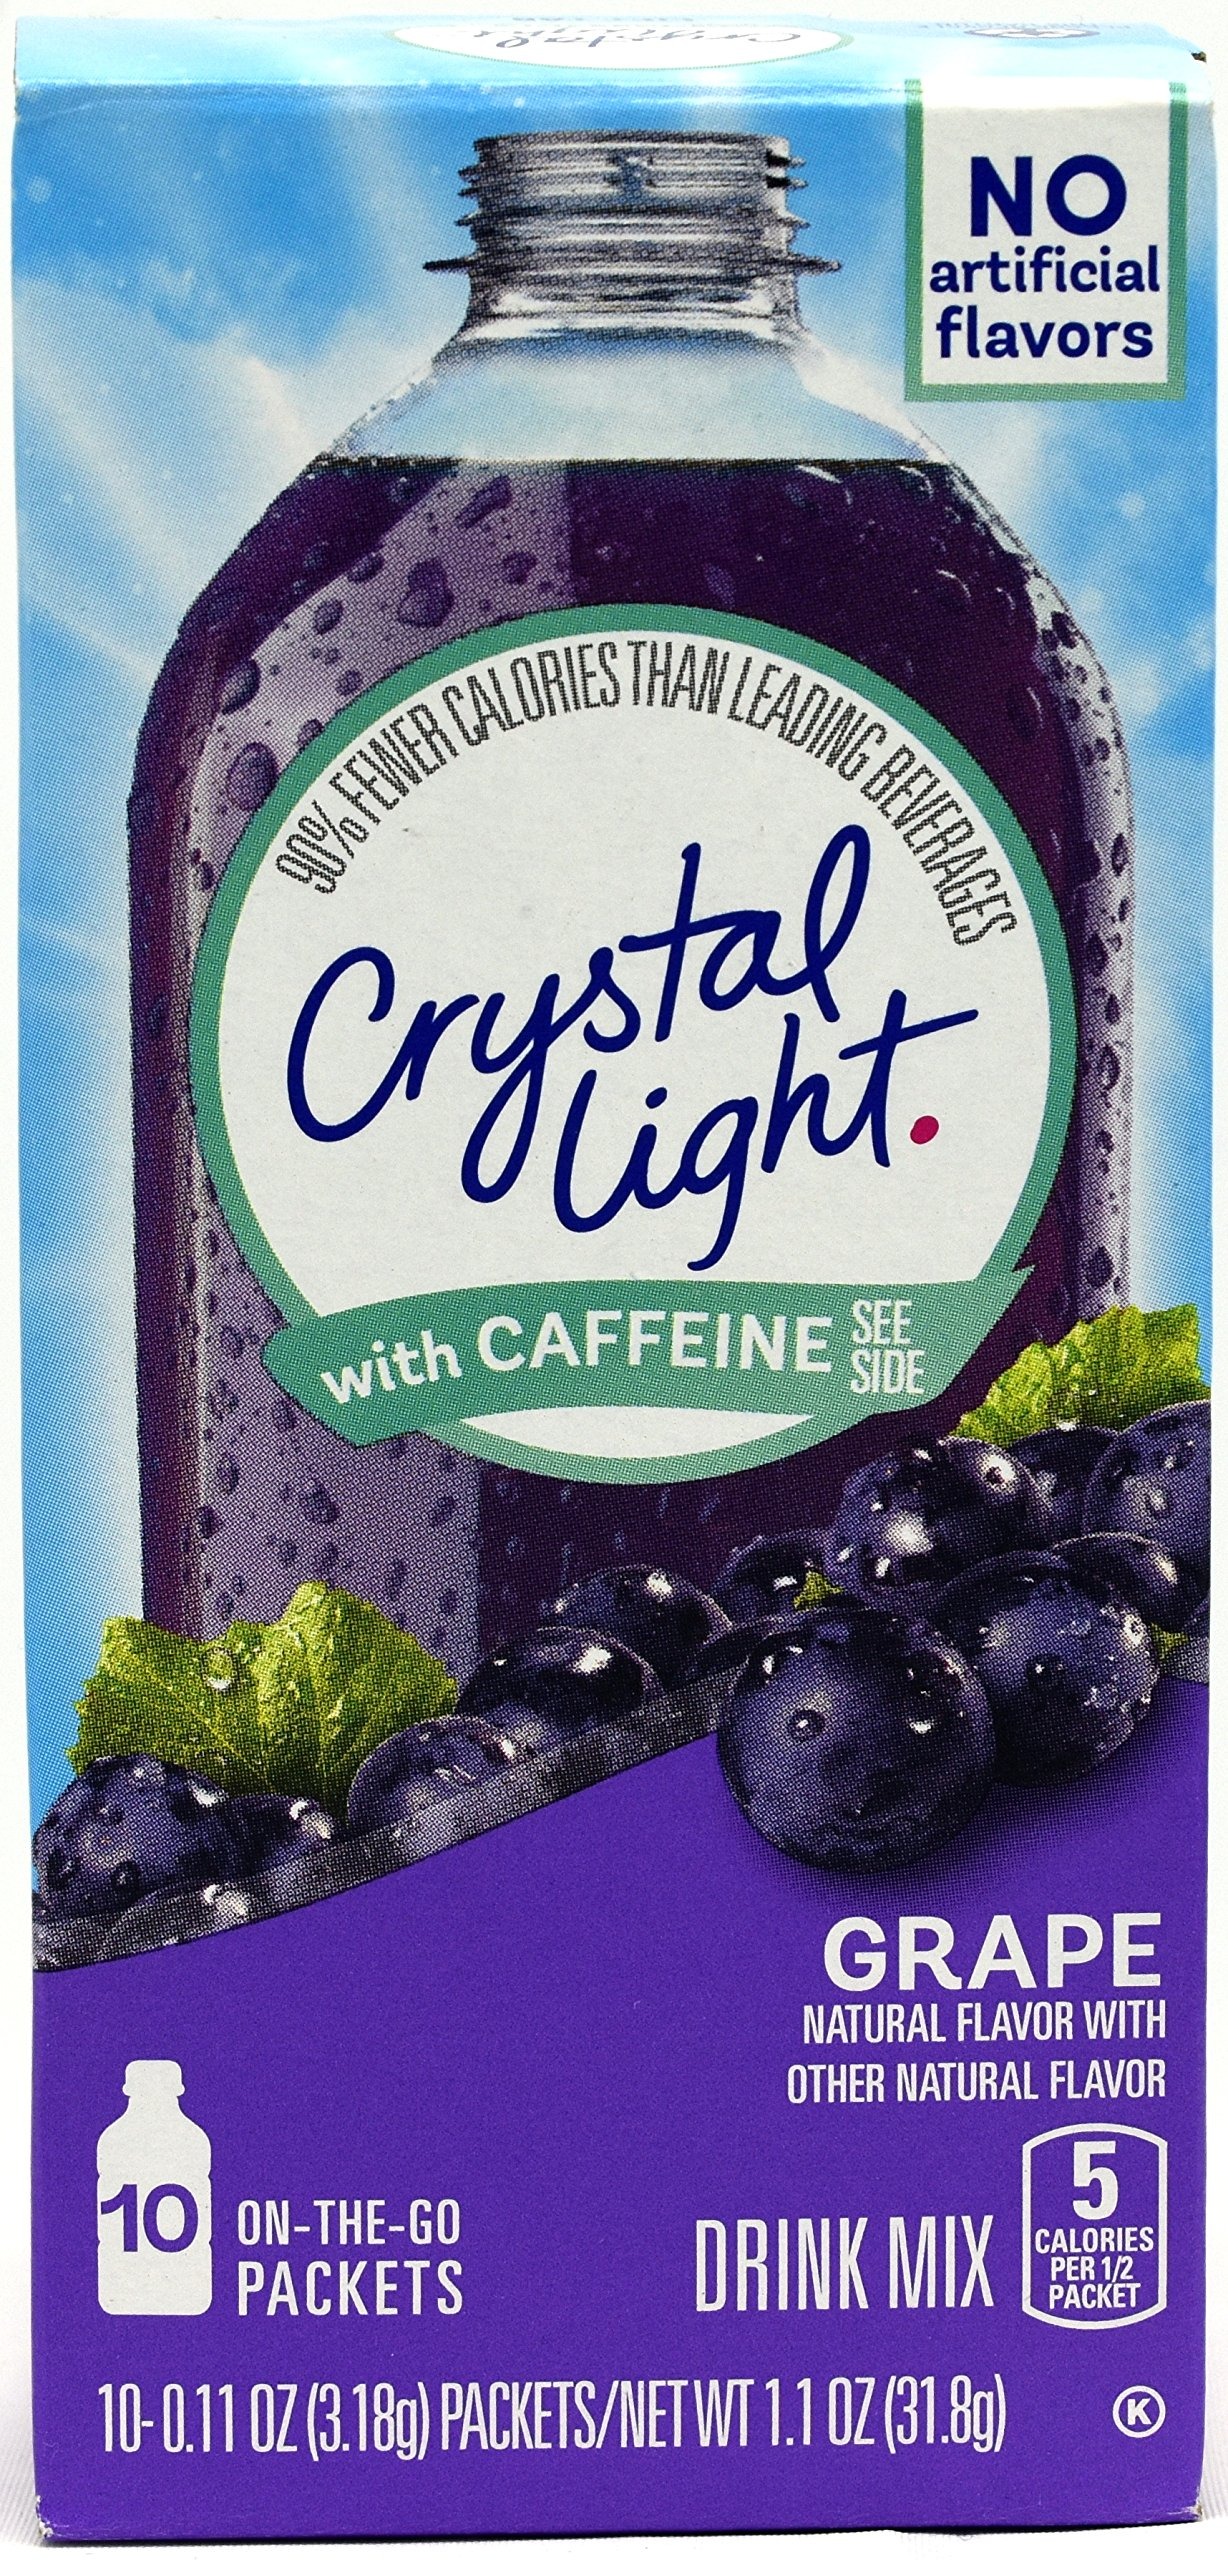
Item Name: Crystal Light On The Go Grape With Caffeine Drink Mix, 10-Packet Box (Pack of 40)
Bullet Point 1: Each Box Contains 10 Individual Packets That You Mix With Up To 16.9 Fluid Ounces (500 ml) of Water
Bullet Point 2: Each 8 Ounce (237 ml) Serving Contains 5 Calories and 30 mg Caffeine (60 mg Caffeine Per Packet)
Bullet Point 3: Low in Sodium and Sugar Free
Bullet Point 4: Gluten Free and Kosher
Bullet Point 5: Crystal Light On The Go has 90% Fewer Calories Than Leading Beverages
Product Description: Congrats! You just figured out how to make your sweet tooth happy without letting that afternoon slump slow you down. A perfect pick-me-up for long days or when you need a little boost to bring it. Rich luscious flavor and just enough caffeine. All for just 5 calories per serving.
Value: 40.0
Unit: Count

Price: 2.94